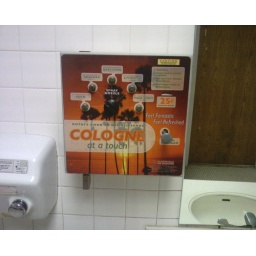
cologne machine in truck stop bathroom